Foxwood School, Seacroft

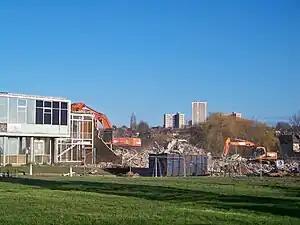
The demolition of the East Leeds Family Learning Centre (formerly Foxwood School)

After a reasonable Ofsted report in 1994 but still with falling pupil numbers across the city the LEA decided to close two schools in east Leeds (at this time the school had less than 450 pupils). East Leeds High and Cross Green High were to merge to become Copperfield College on the site of the old Cross Green School. East Leeds High school closed its doors to pupils in summer 1996 and in the same year the Building opened as The East Leeds Family Learning Centre.